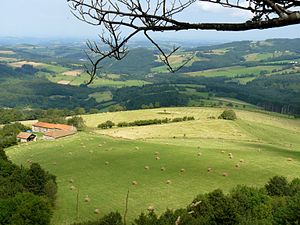
Allier / Geografi / Klima
Allier er et fransk departement i regionen Auvergne-Rhône-Alpes cirka midt i Frankrig. Hovedbyen er Moulins. Departementet strækker sig over 130 km fra øst til vest og 90 km fra nord til syd. Det er gennemløbet af floden Allier. Det højeste punkt i departementet udgøres af Puy de Montoncels 1.287 m.